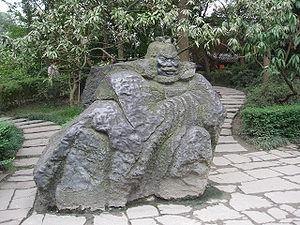
Le temple du marquis de Wu ou temple de Wuhou est un sanctuaire dédié à Zhuge Liang, célèbre stratège du royaume de Shu, qui se situe dans le sud-ouest de la ville de Chengdu dans le Sichuan en Chine. Fondé au IVe siècle, il a été entièrement restauré en 1672 et les bâtiments et les sculptures sont donc en très bon état. Il abrite également un lac avec un grand jardin sur 37 000 m².